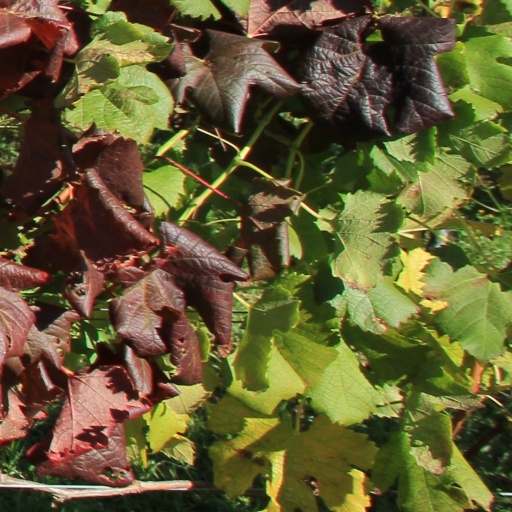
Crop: grape